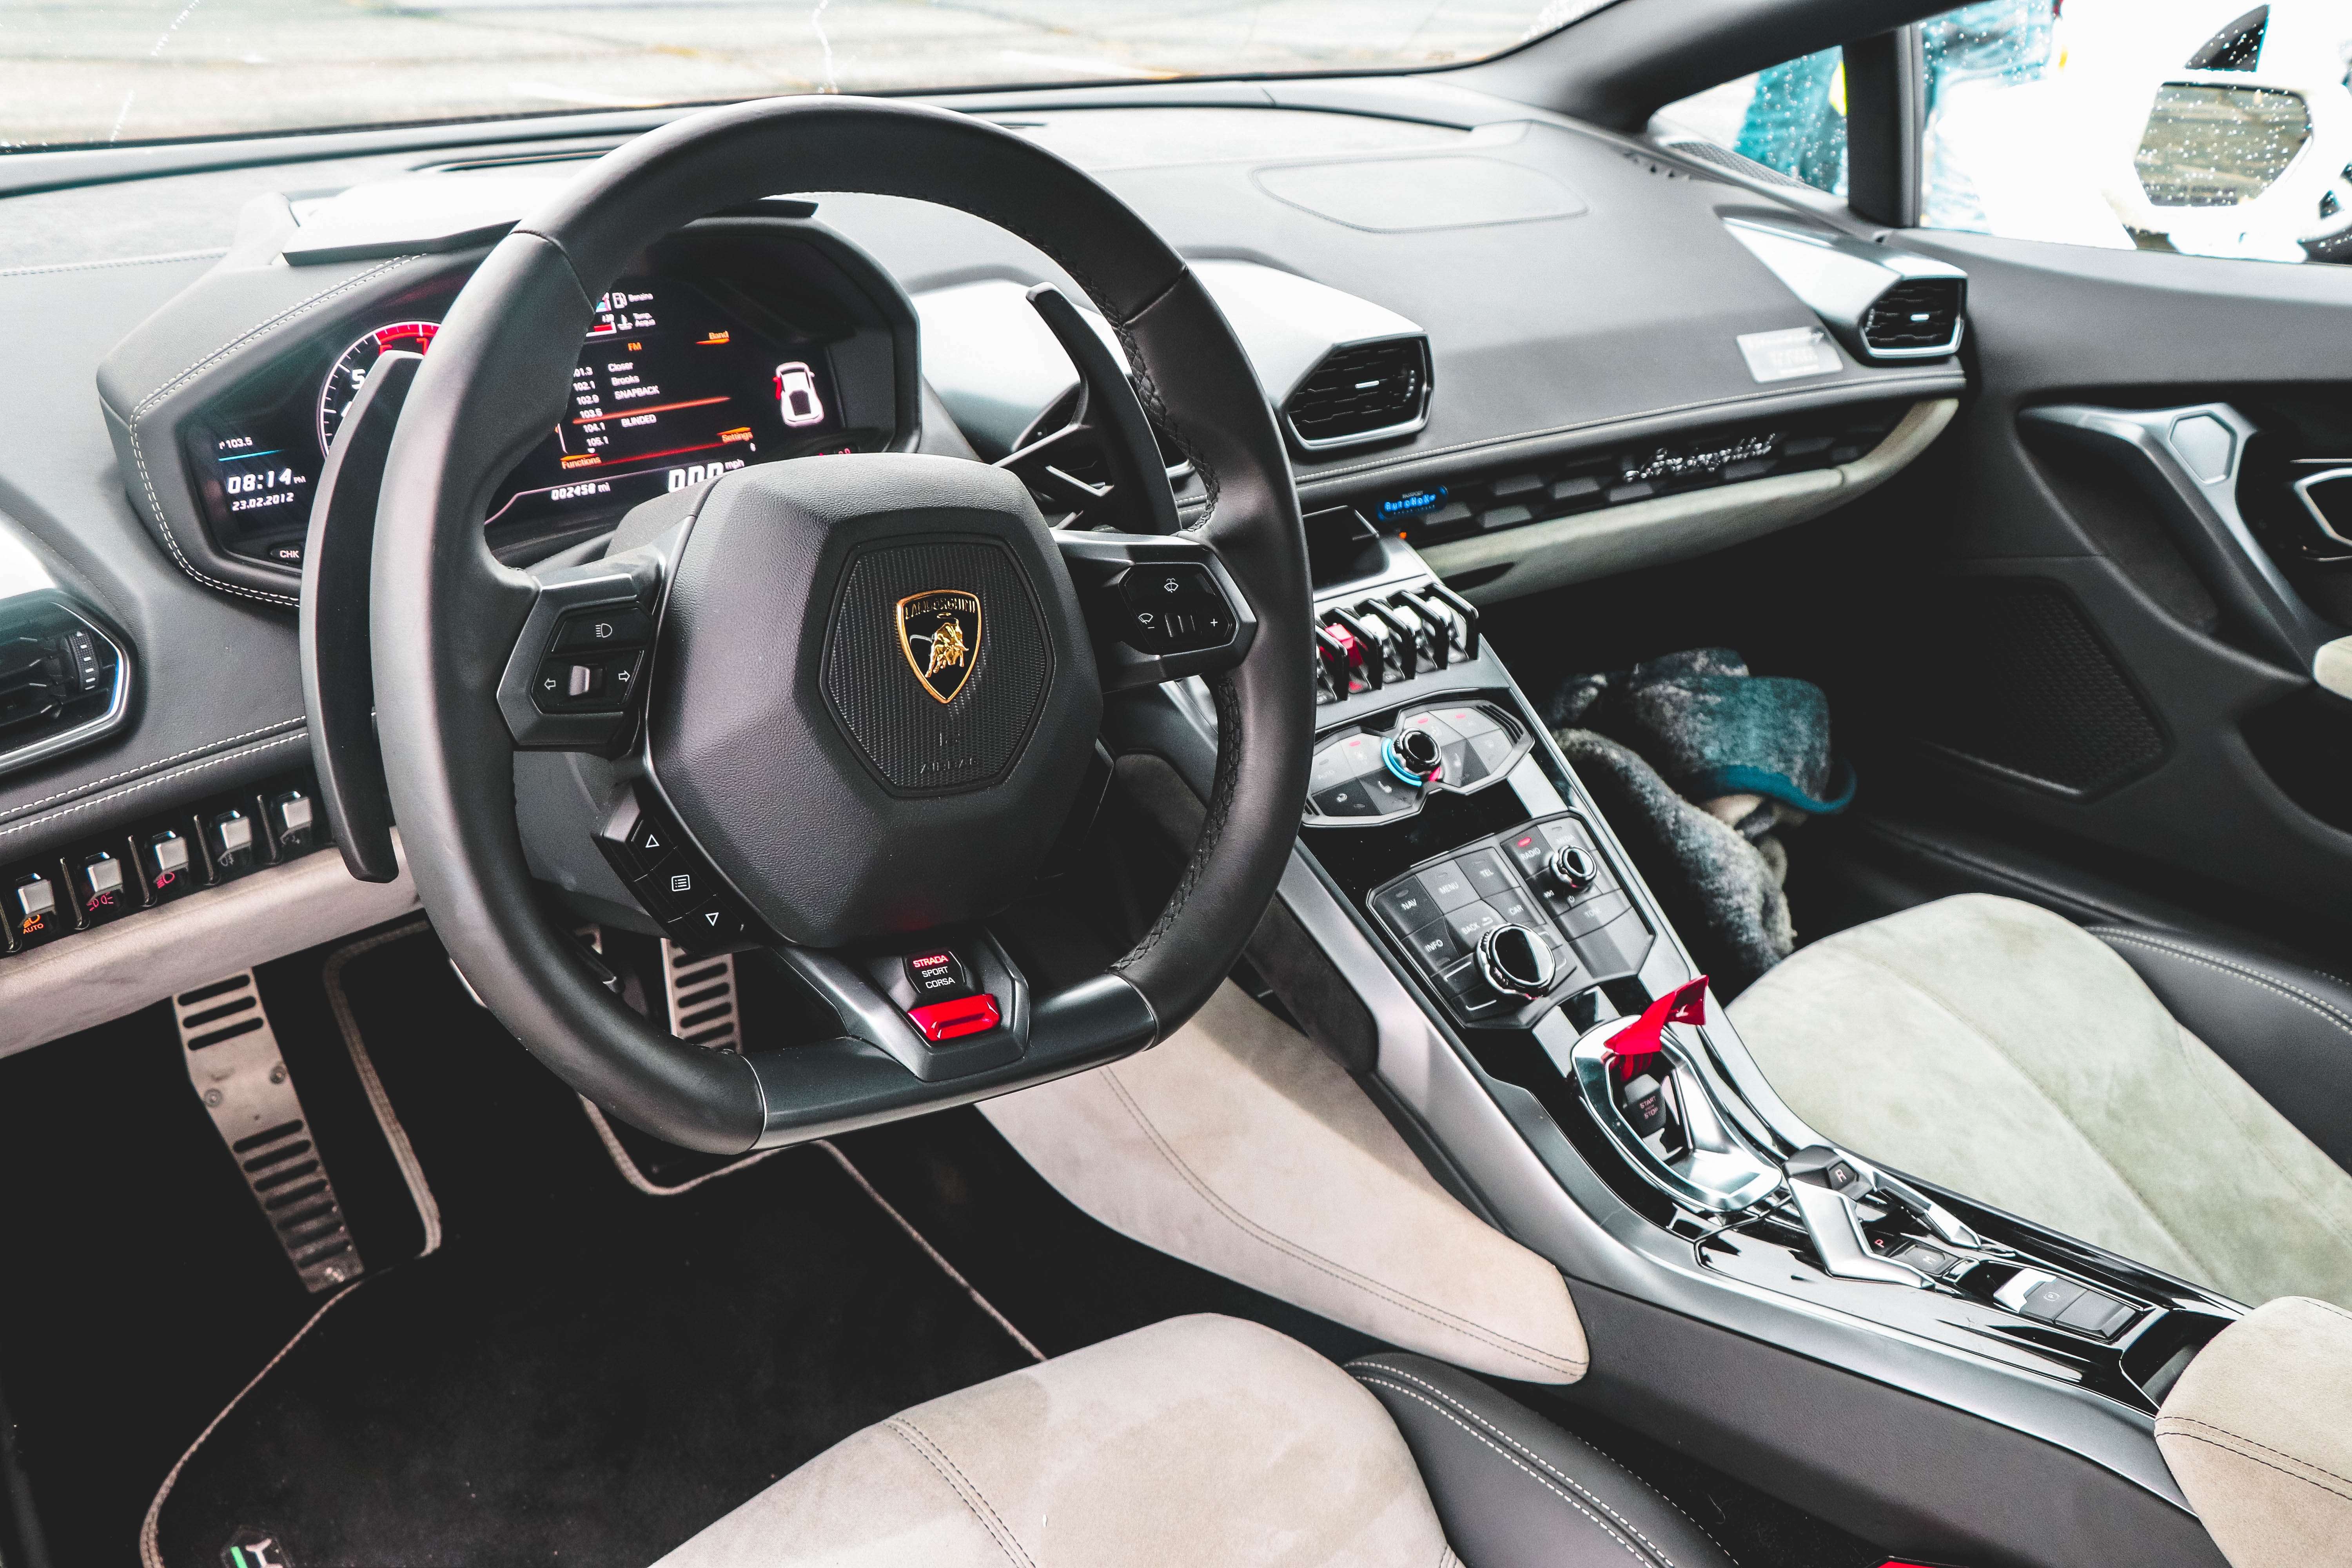
land vehicle, car, vehicle, supercar, automotive design, sports car, steering wheel, personal luxury car, motor vehicle, performance car, automotive exterior